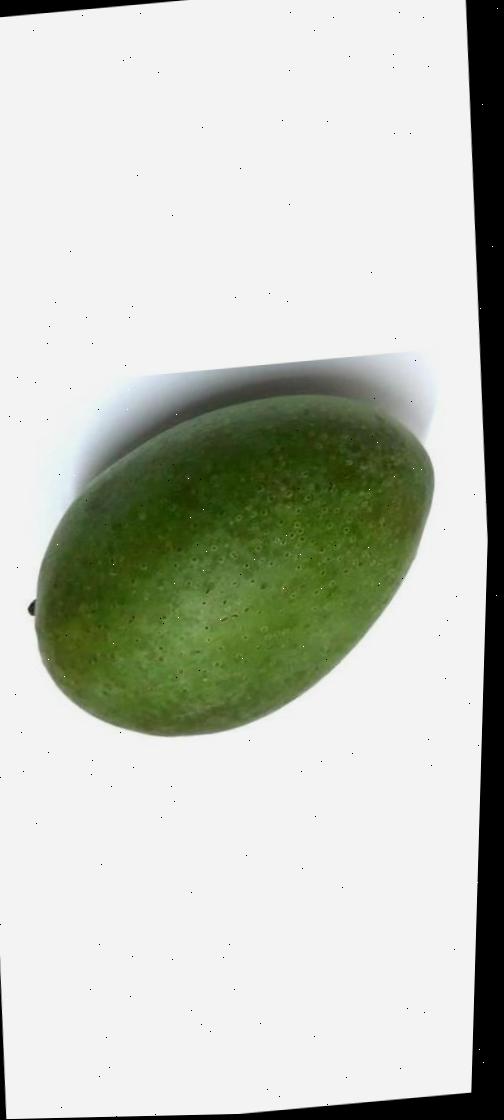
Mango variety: Ashshina Zhinuk